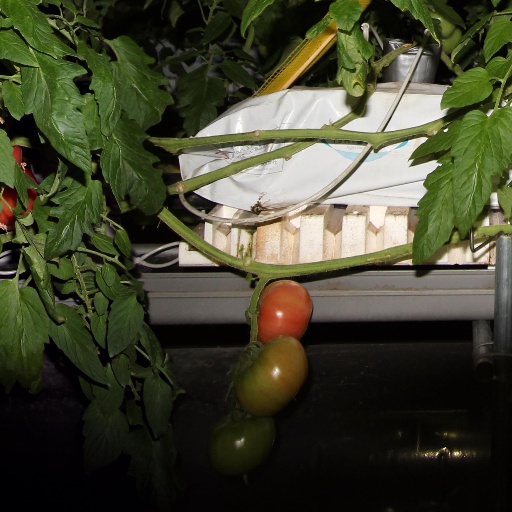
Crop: tomato